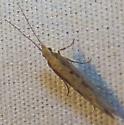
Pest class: diamondback_moth